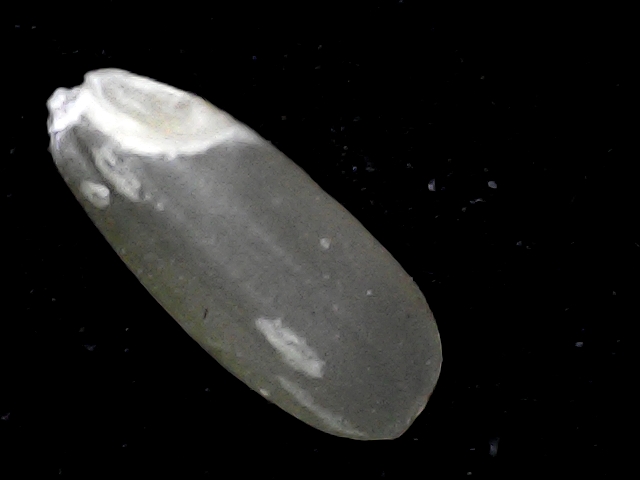
Rice variety: BR22